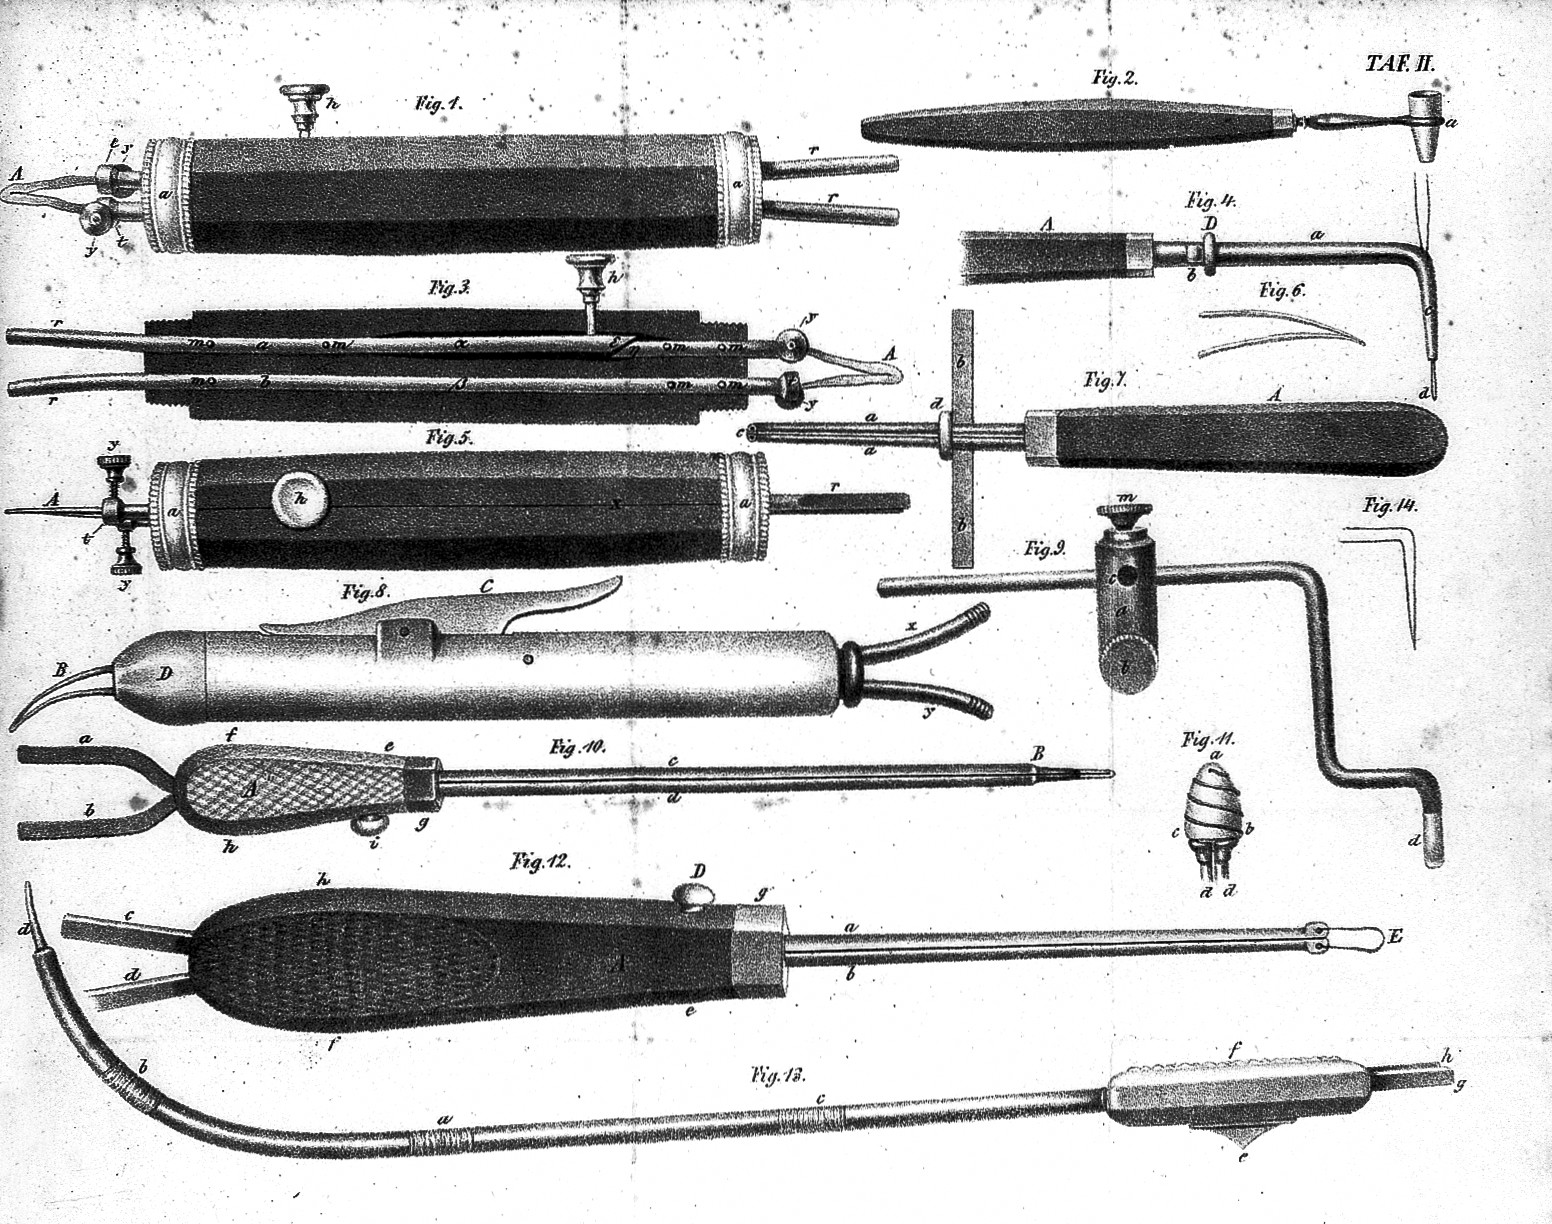
First instruments for galvanocautery introduced by Albrecht Middeldorpf in 1854. General Collections Keywords: instruments and apparatus, monochrome black-and-white photograph
Specialty: surgical-instruments
Image credit: "Lithograph; instruments of galvanocautery. Wellcome L0011433", wikimedia:Surgical instruments via Wikimedia Commons, licensed cc-by-4.0. Source: https://upload.wikimedia.org/wikipedia/commons/7/71/Lithograph%3B_instruments_of_galvanocautery._Wellcome_L0011433.jpg